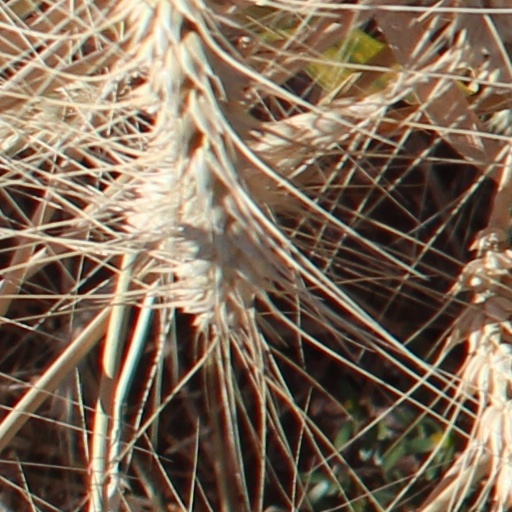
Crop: wheat